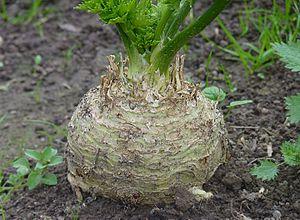
Céleri-rave dans un potager en Belgique.